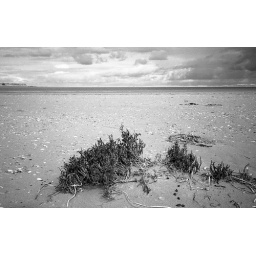
Olympus 35 RC, Kodak 400TX. Seals on sand bar in upper left hand side of frame